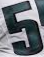
Number: 5